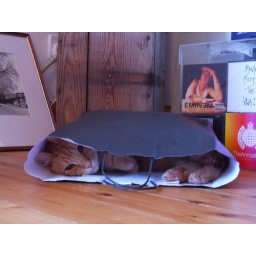
My flatmate's wee cat Fudgy sitting in his beloved carrier bag. NOTE: The Eminem CD is NOT mine!